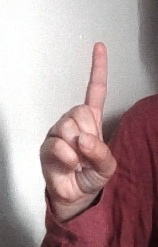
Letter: bb